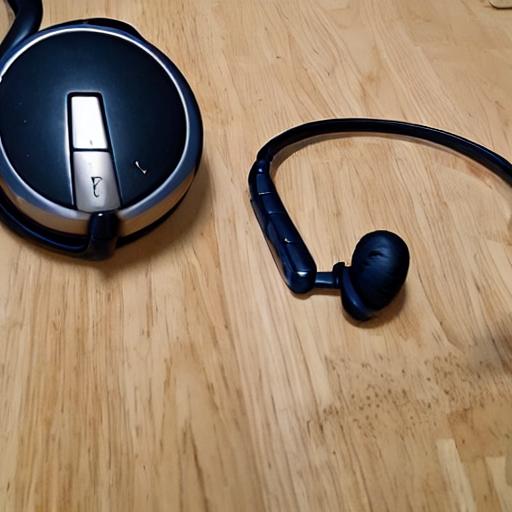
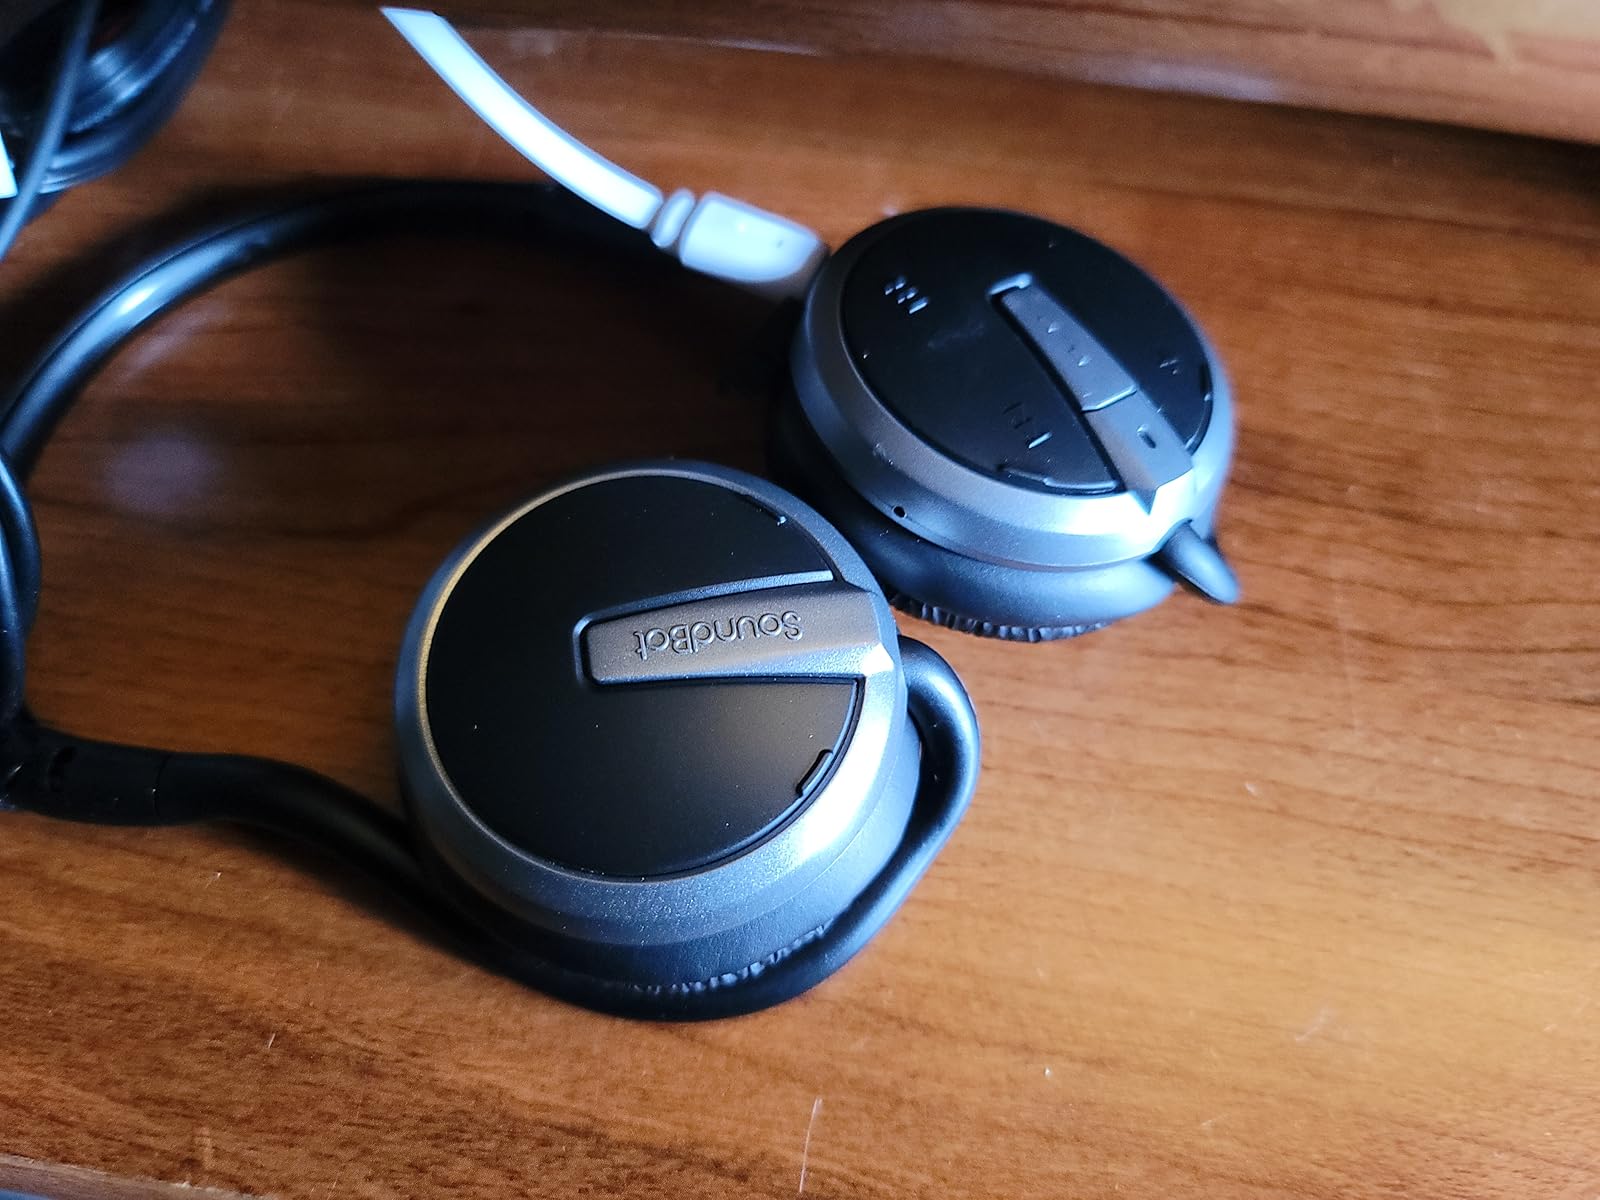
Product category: headphones
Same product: no